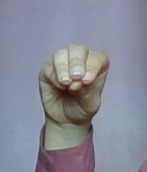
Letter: ha